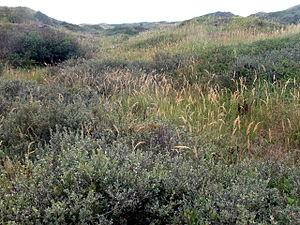
Texel est une île et une commune néerlandaise située en mer du Nord, en Hollande-Septentrionale, séparée du continent par le bras de mer du Marsdiep. L’île, dans la mer des Wadden, est la plus grande, la plus peuplée et la plus occidentale de l’archipel frison, qui s’étend jusqu’au Danemark. L'usage en français est de parler de l'île du Texel mais de la commune de Texel.